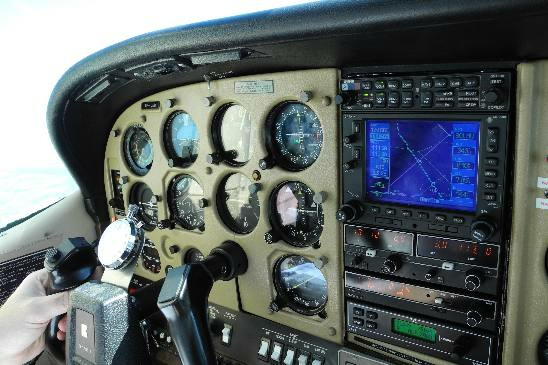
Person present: No